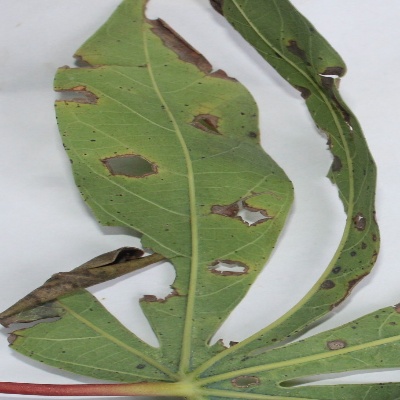
Crop: Cassava
Condition: brown spot